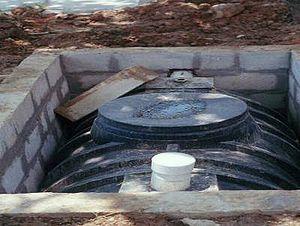
La fosse septique est l'un des éléments constitutifs d'une installation d'assainissement non collectif. Elle reçoit uniquement les eaux-vannes. Quand elle reçoit l'ensemble des eaux-vannes et des eaux ménagères, on lui préfère alors l'appellation de fosse toutes eaux. L'apport d'eaux pluviales est proscrit dans les deux cas car il entraîne le dysfonctionnement de l'installation.